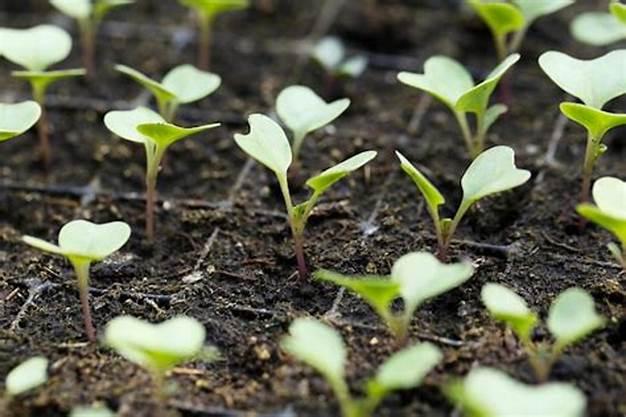
Mbegu za mazao ambazo zimepandwa katika vikopo vidogo ambapo kuna udongo wenye rutuba pamoja na unyevunyevu, unaosaidia mbegu hizo kuchipua katika miche midogo ya rangi ya kijani.